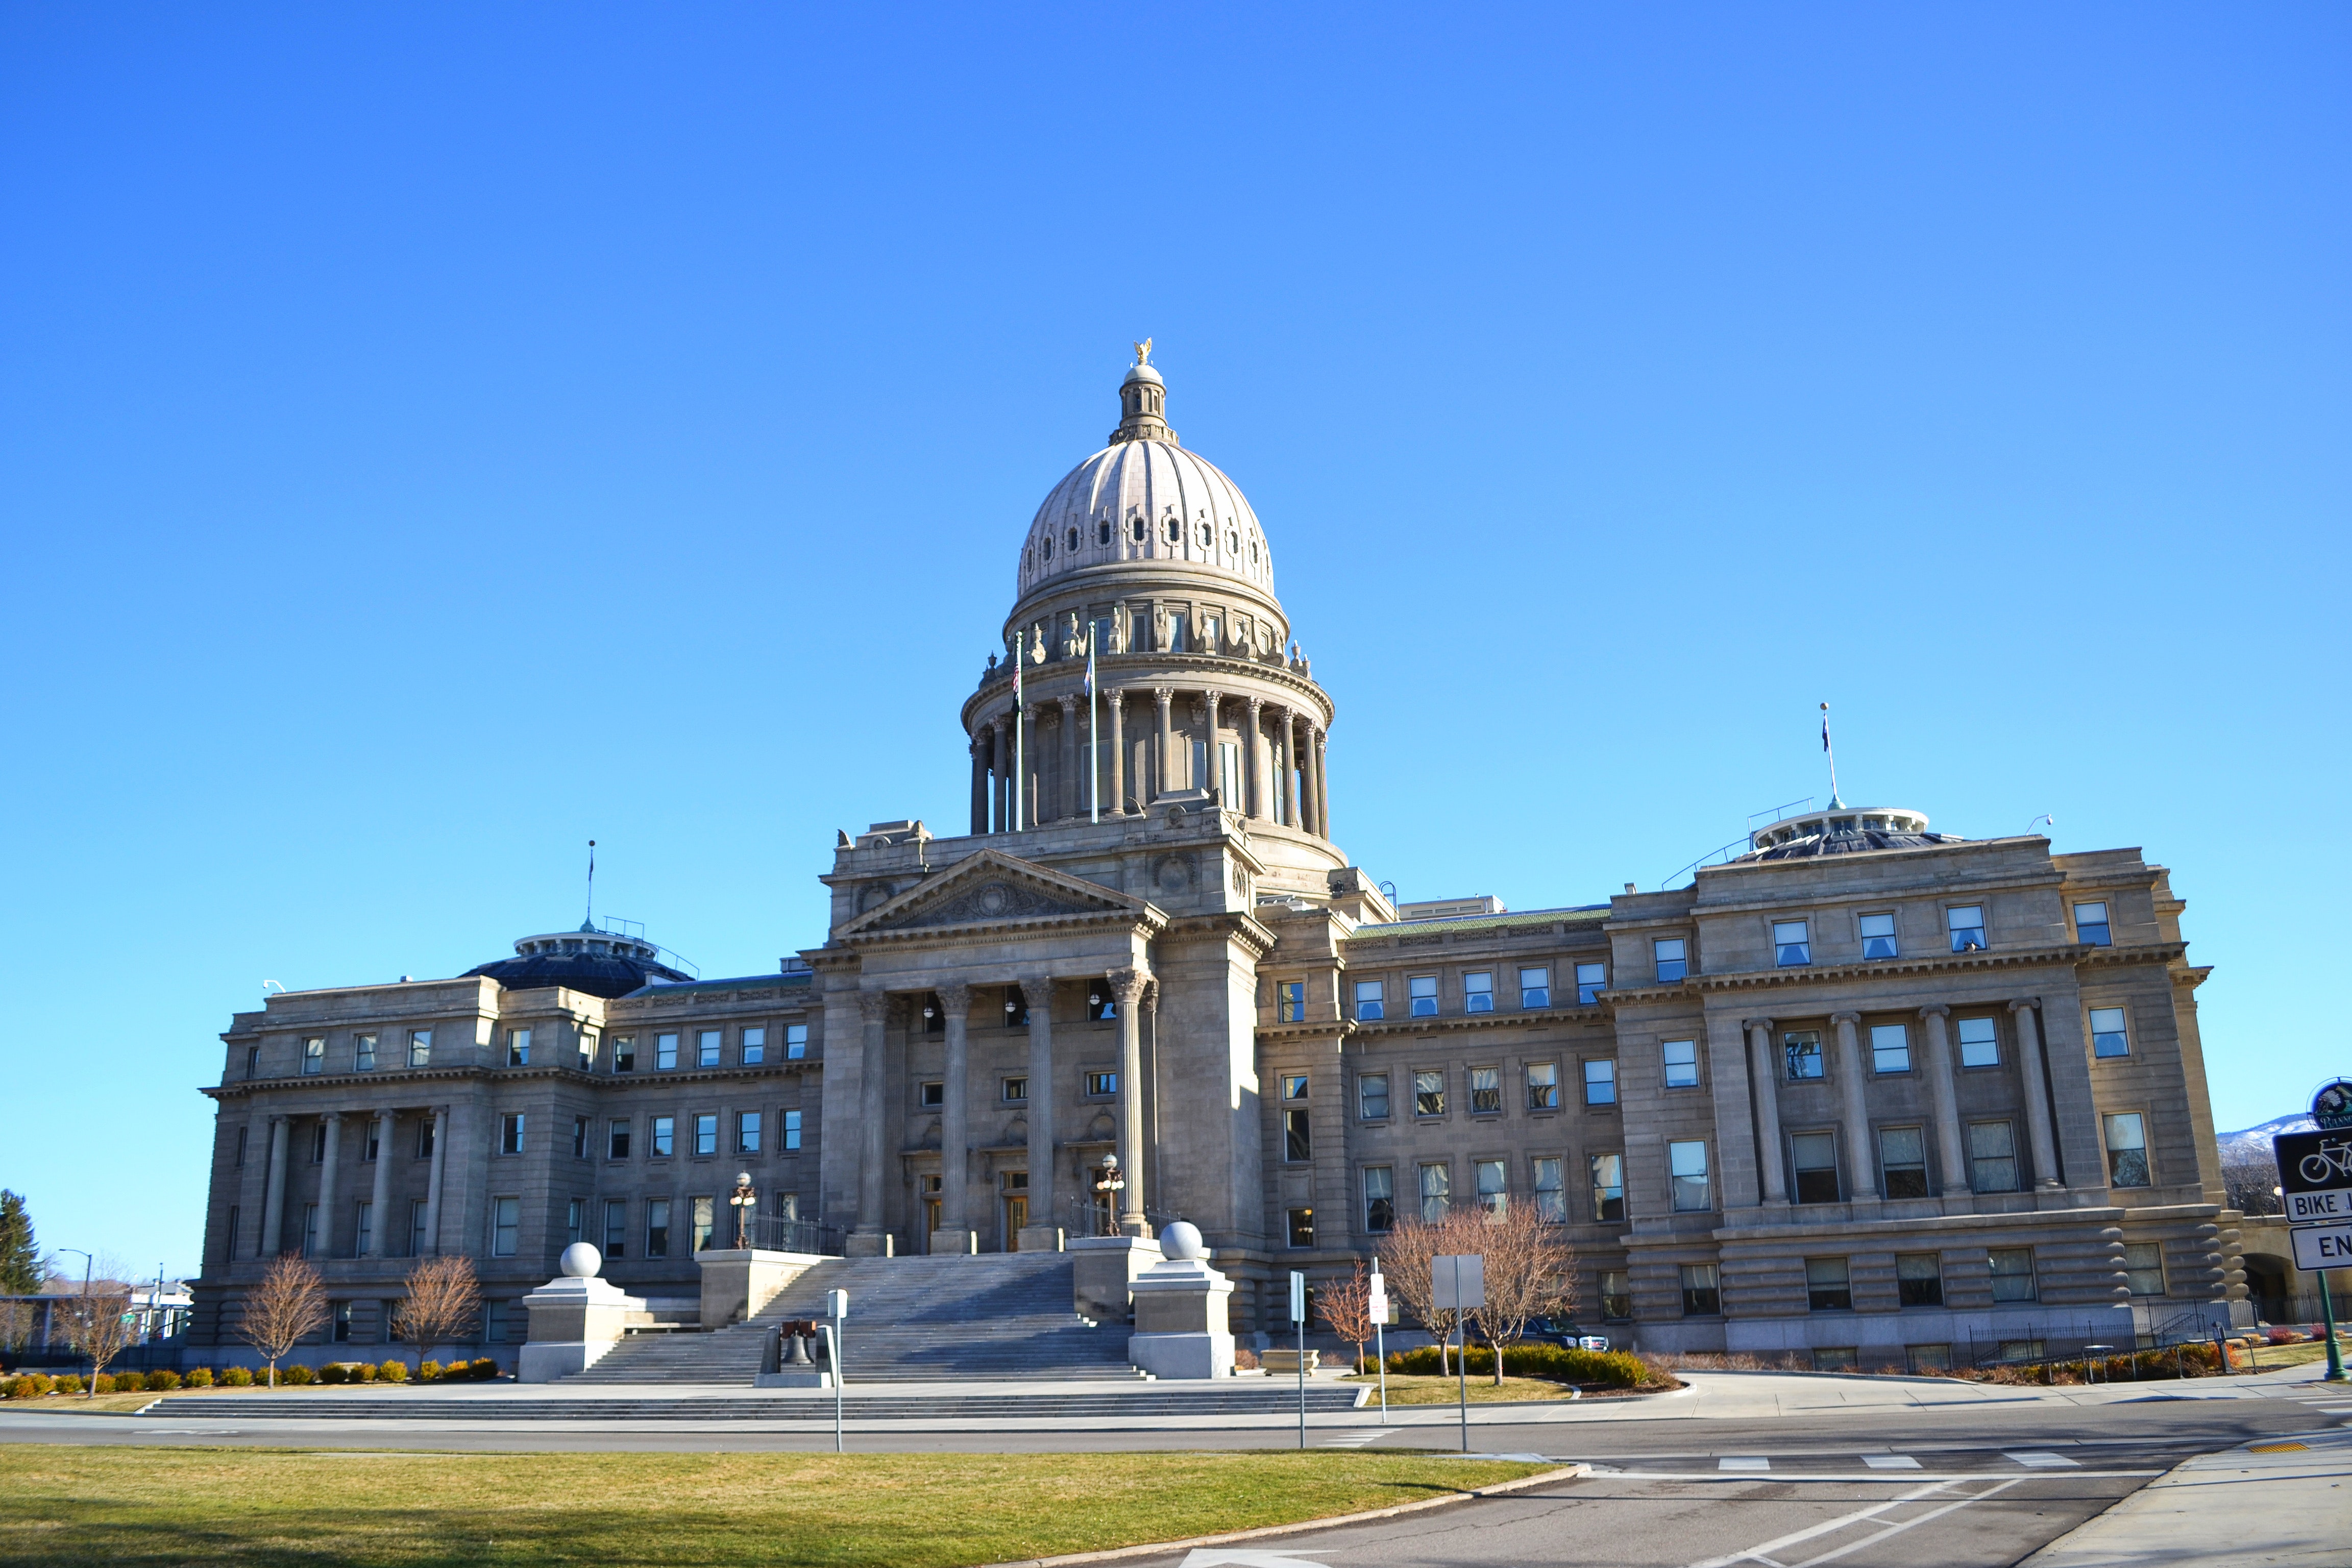
landmark, classical architecture, architecture, building, city, dome, human settlement, urban area, courthouse, palace, sky, presidential palace, basilica, official residence, plaza, monument, government, town square, tourist attraction, facade, downtown, tourism, church, national historic landmark, metropolis, estate, statue, place of worship, seat of local government, stately home